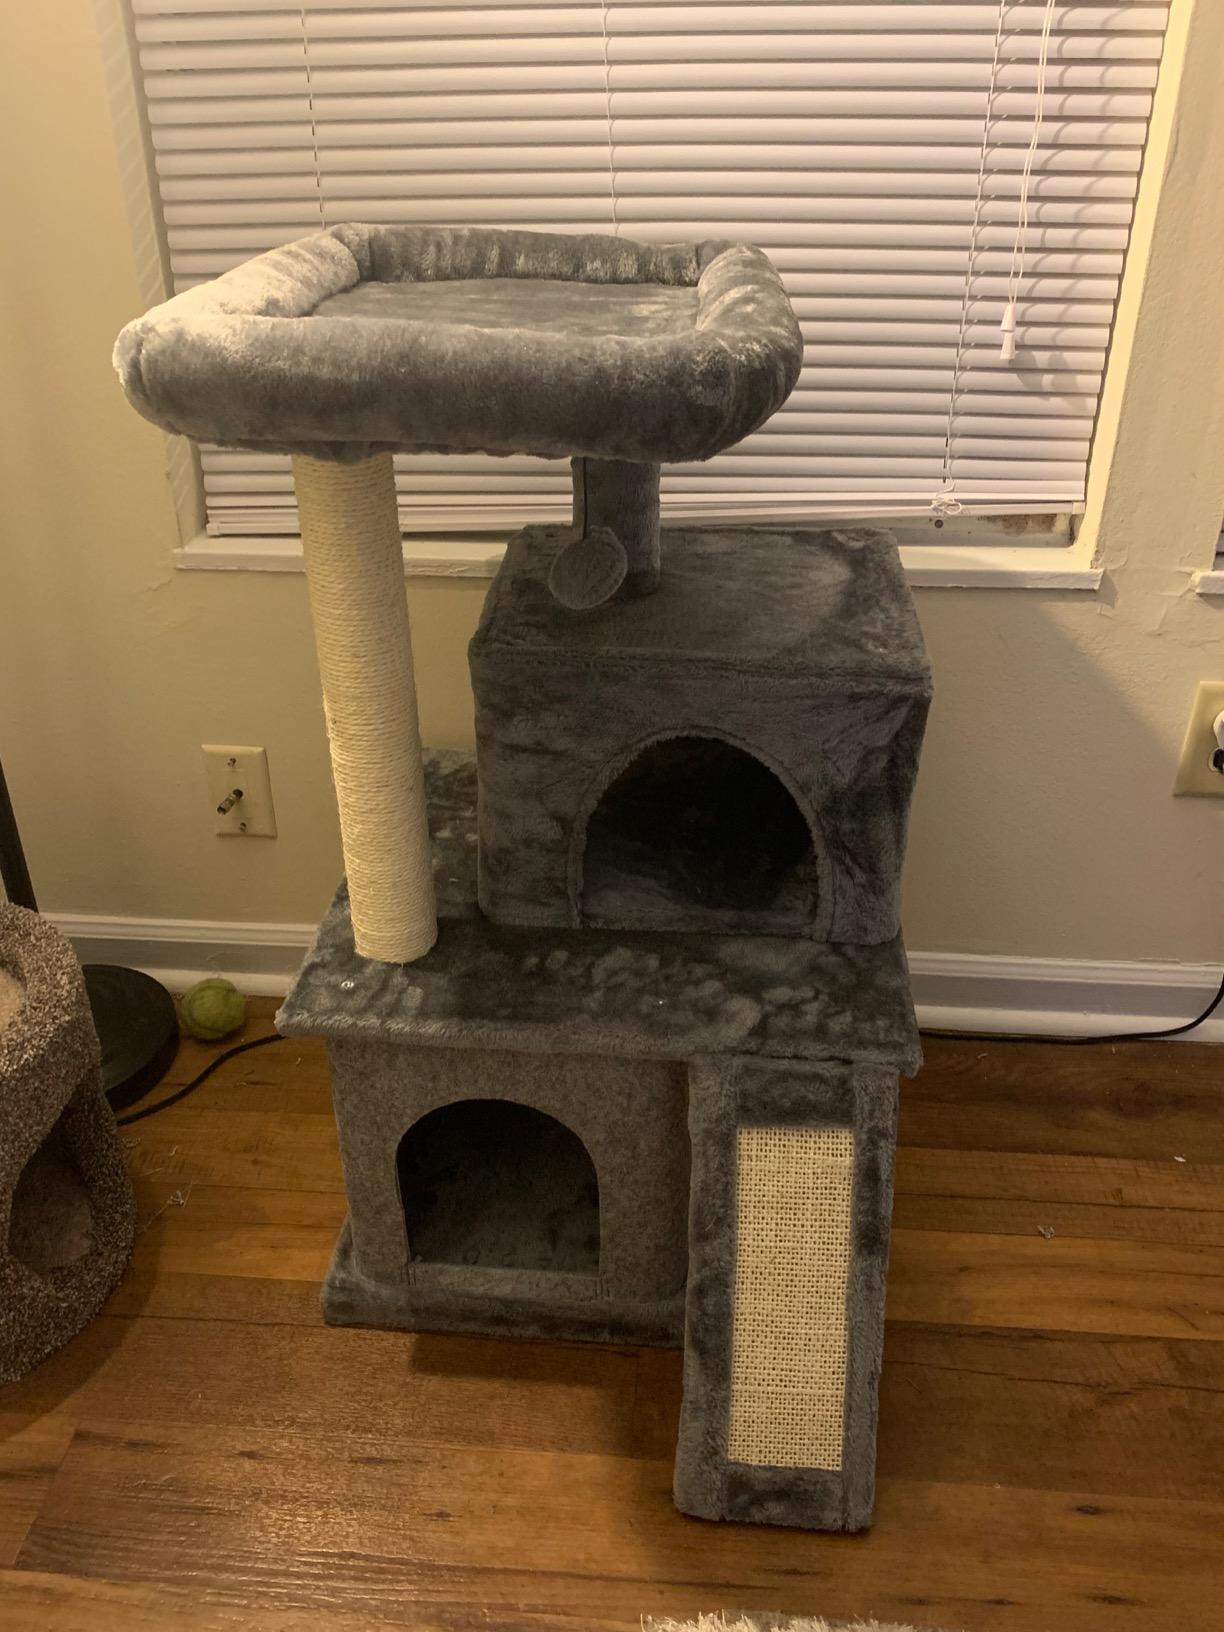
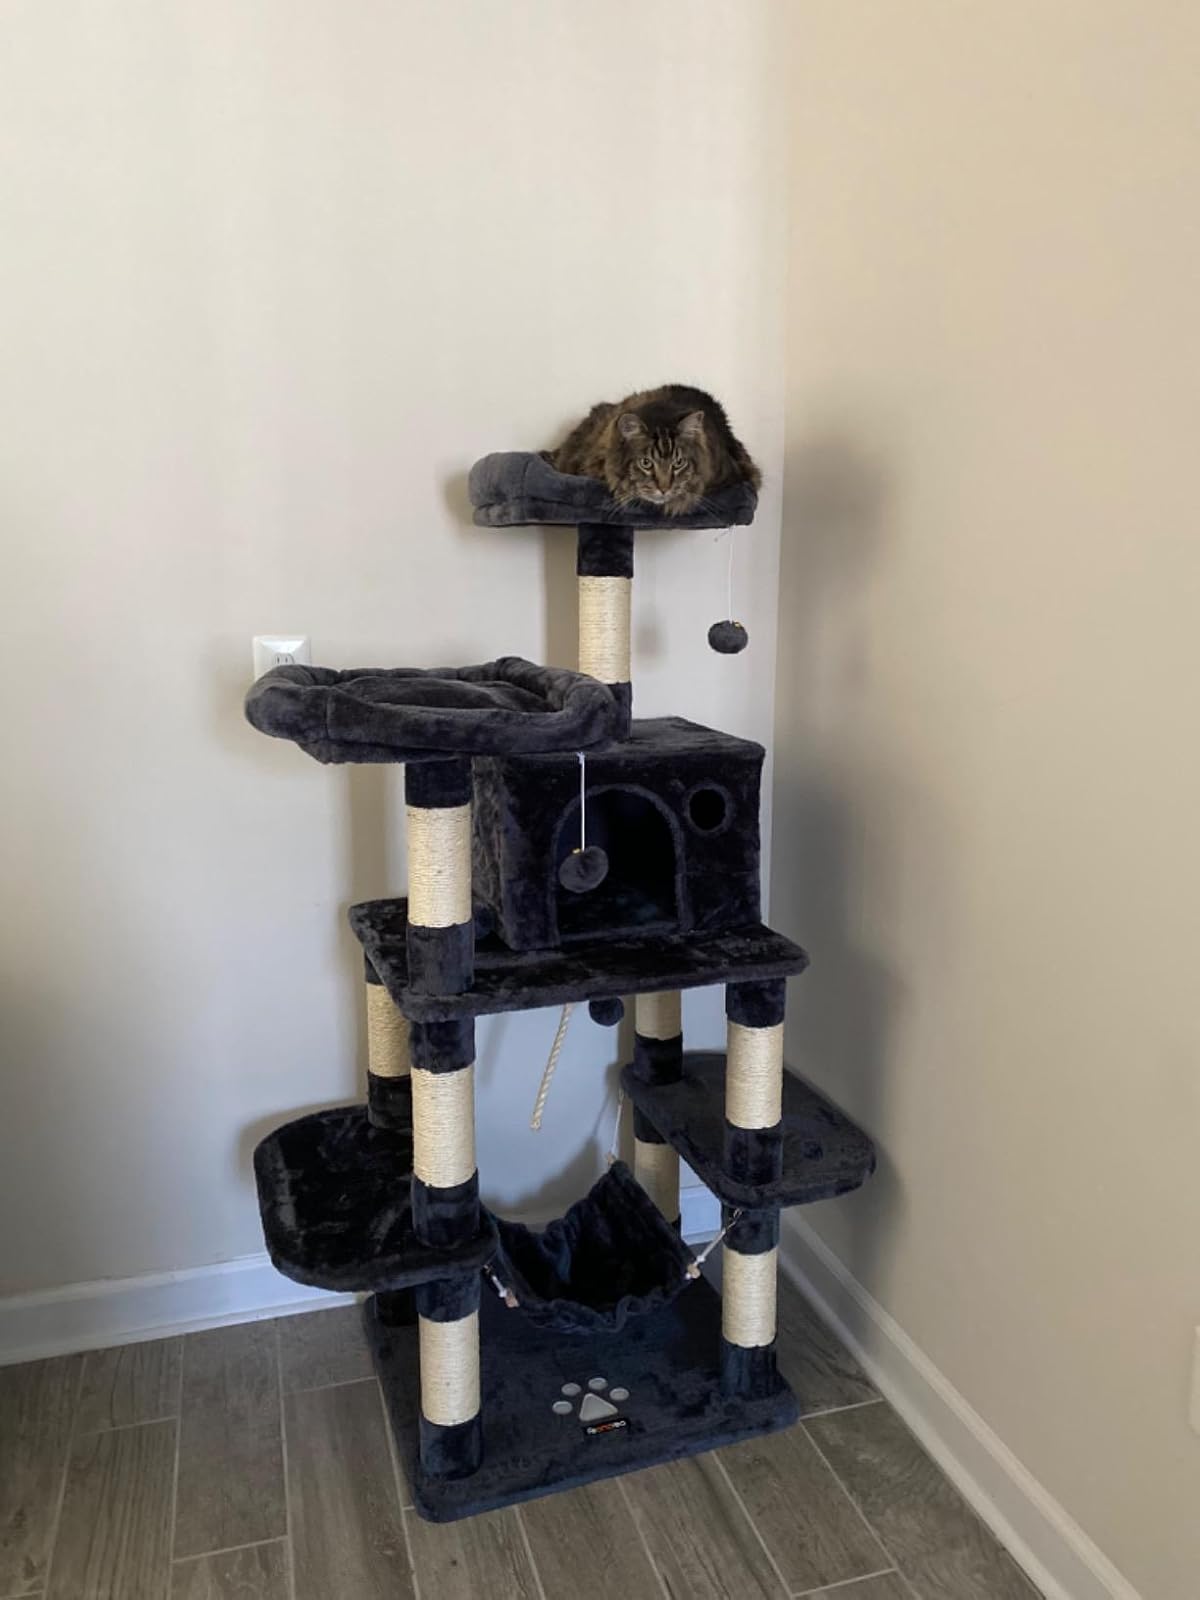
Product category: items_cat tree
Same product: no